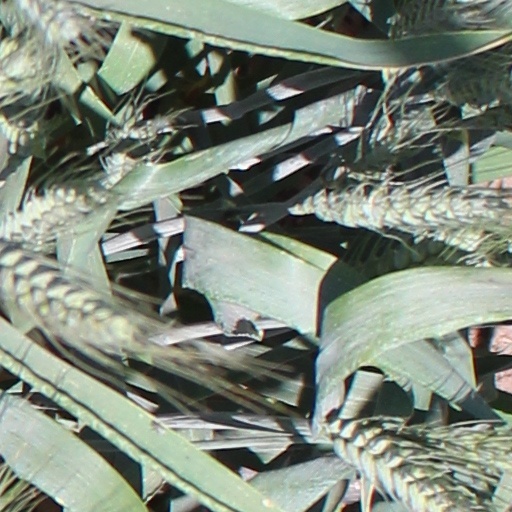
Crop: wheat